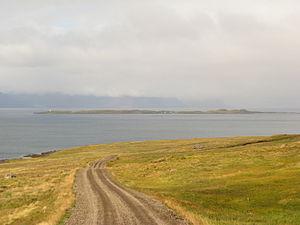
Æðey est une île islandaise privée, appartenant à une famille pour l'exploitation agricole. Avec ses 2,2 km de long et 800 m de large, l'île est étendue sur 1,26 km². Le point le plus élevé culmine à 34 m d'altitude. Elle prend une grande place dans histoire de l'Islande, et en particulier de la région Vestfirðir.